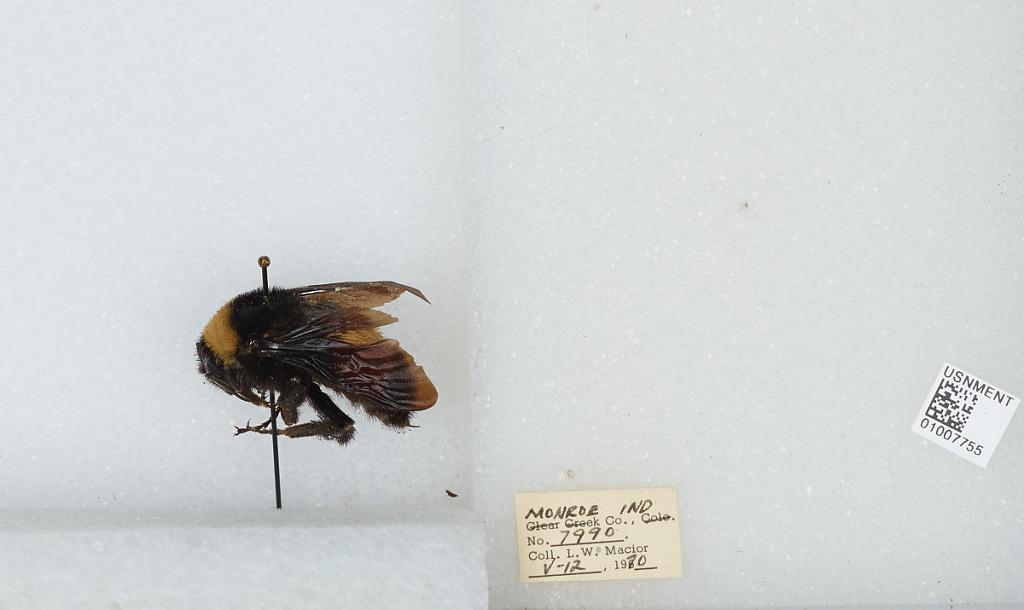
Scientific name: Bombus (Bombias) auricomus (Robertson)
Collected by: L. Macior
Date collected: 1970-5-12
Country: United States
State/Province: Indiana
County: Monroe
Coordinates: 39.1609, -86.5231